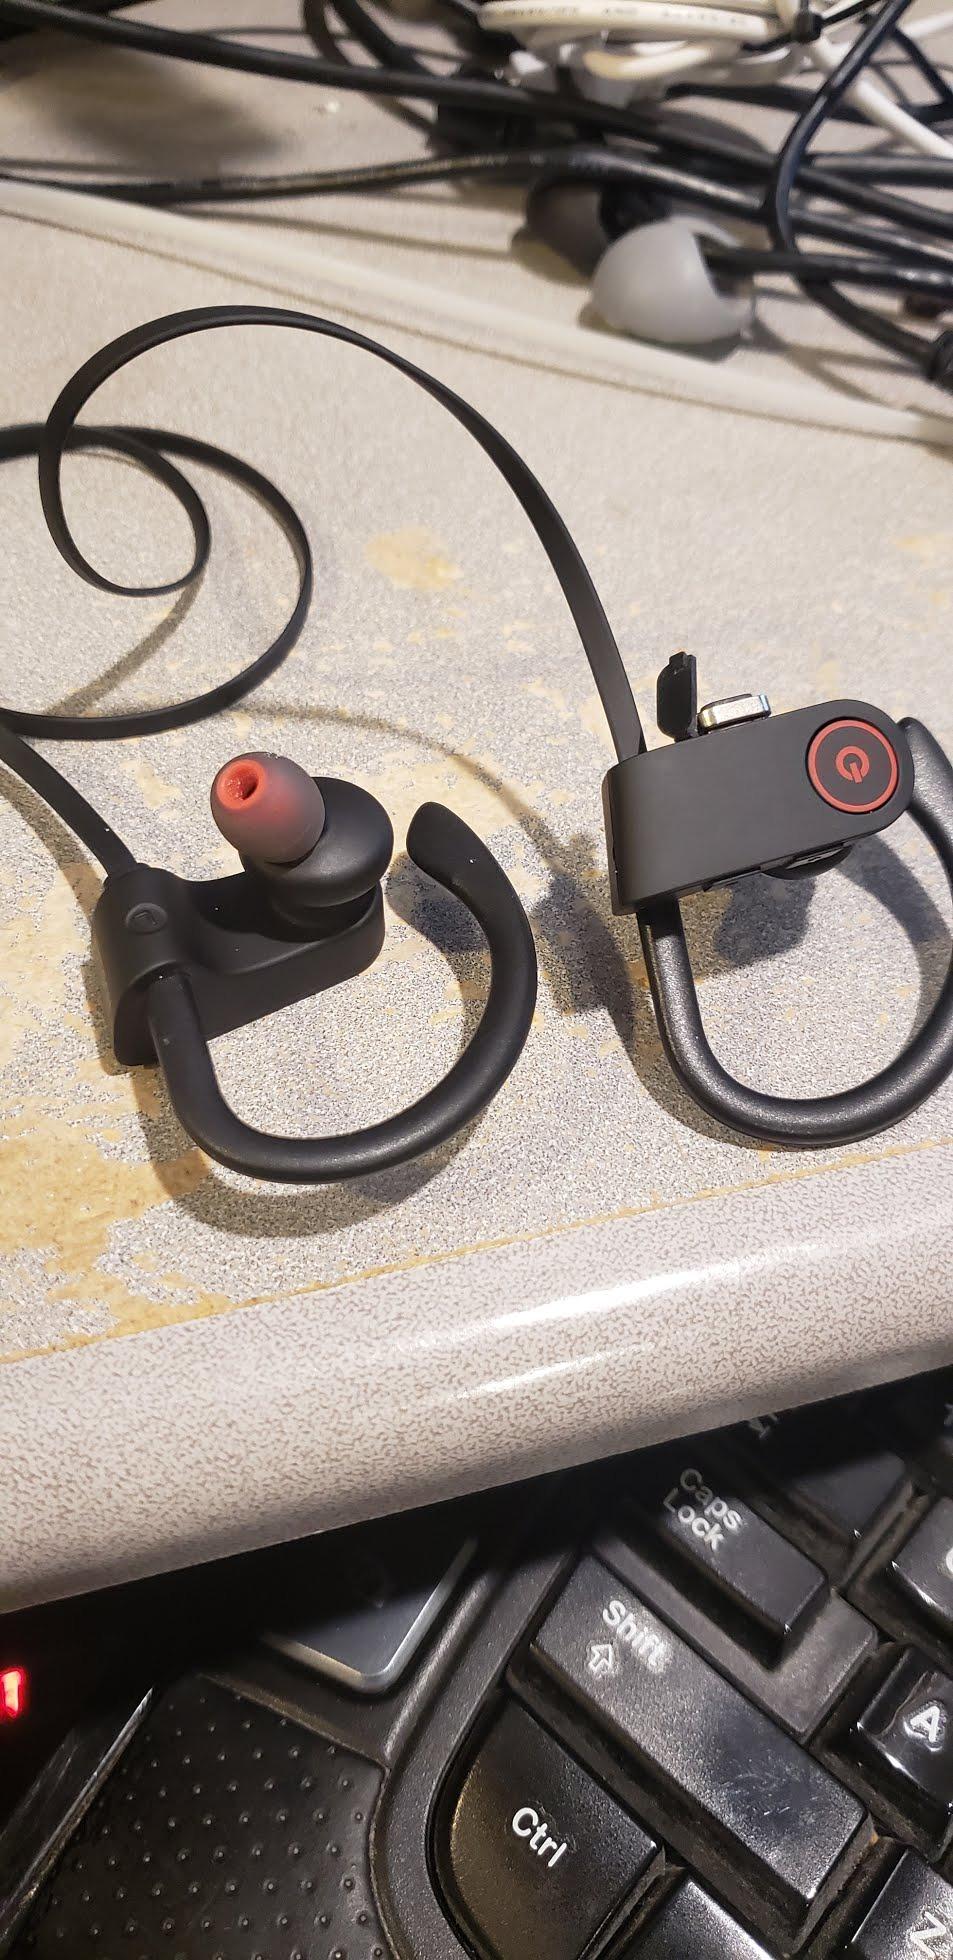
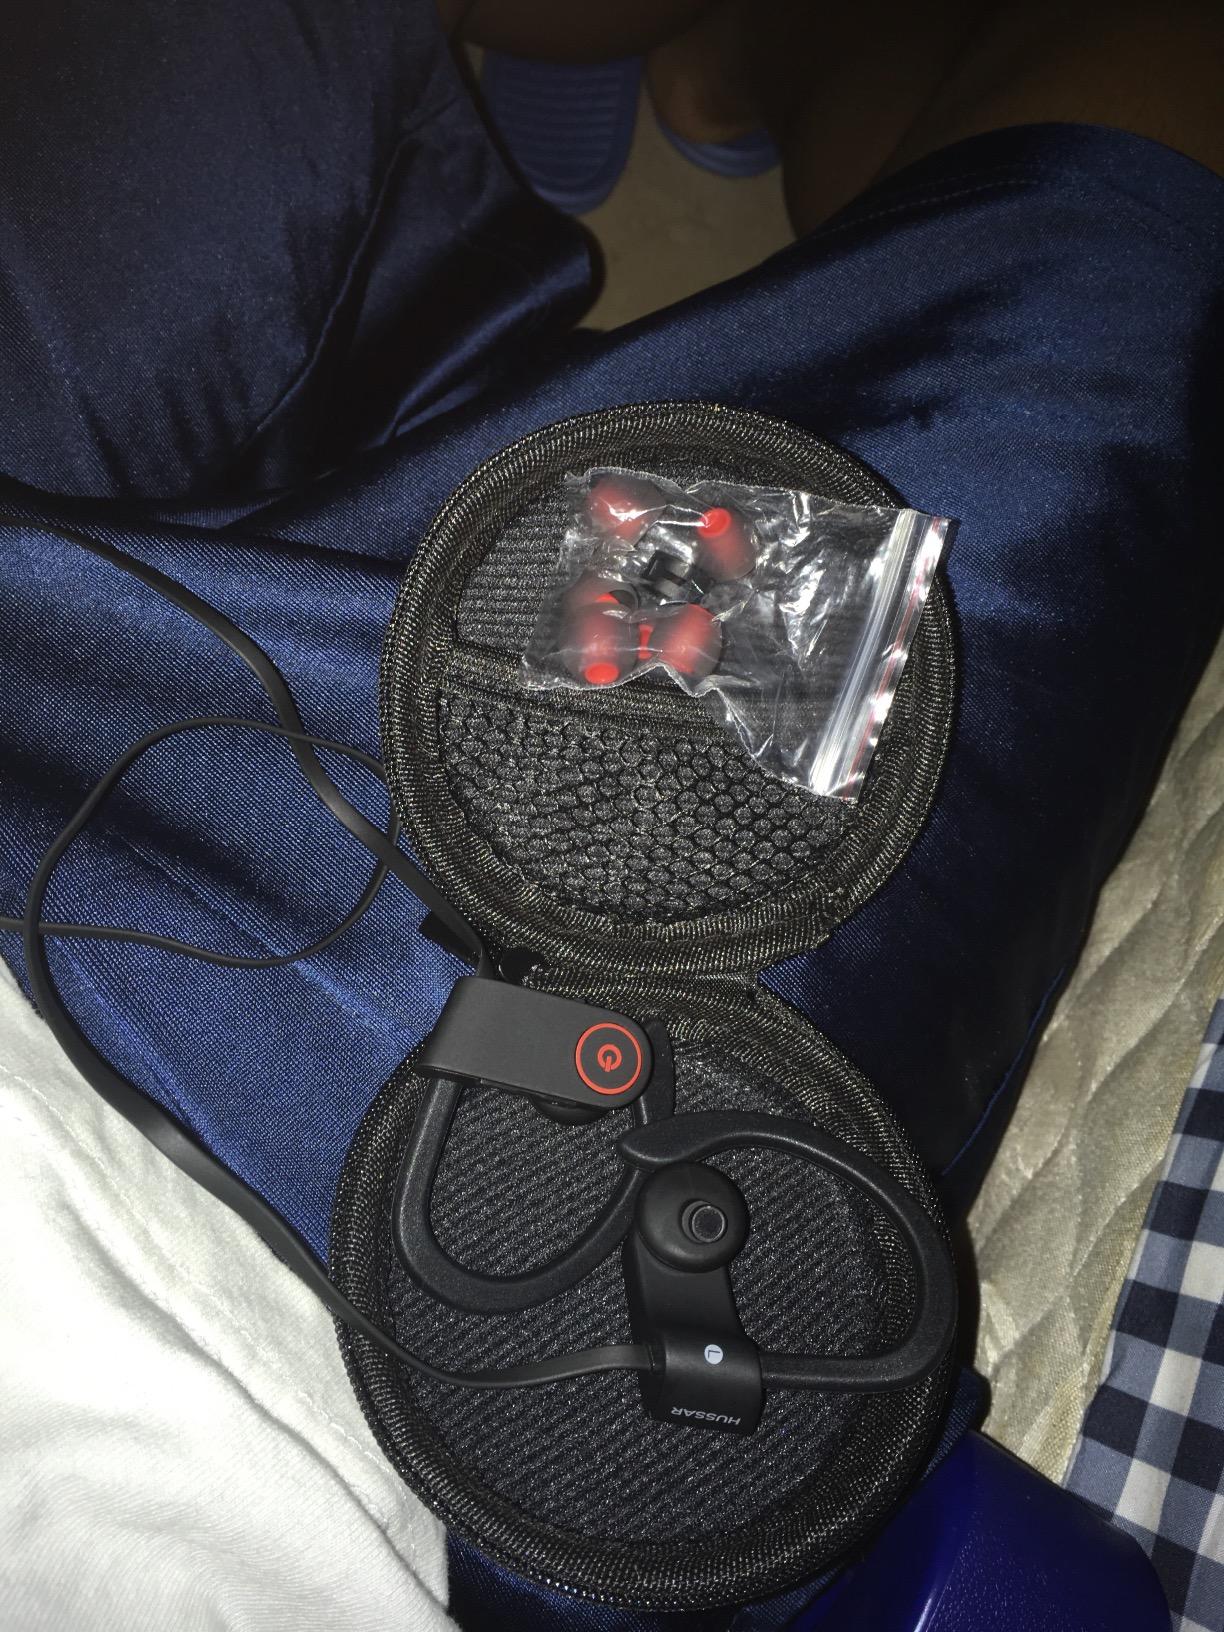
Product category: headphones
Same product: yes